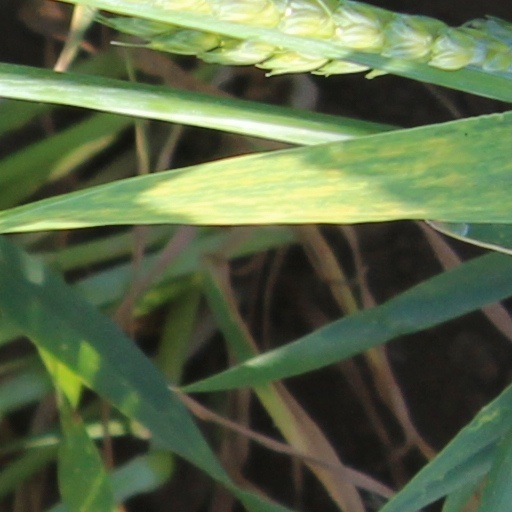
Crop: wheat